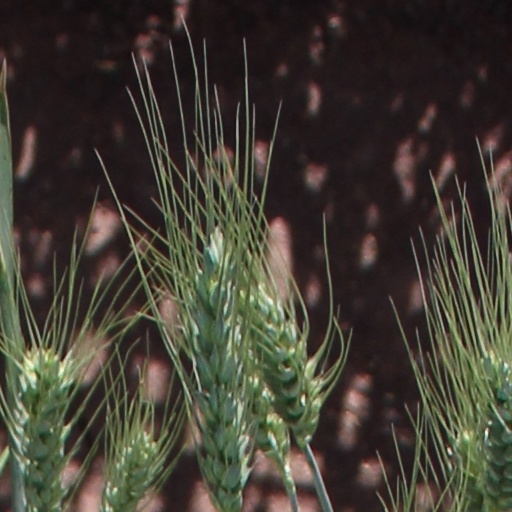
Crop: wheat